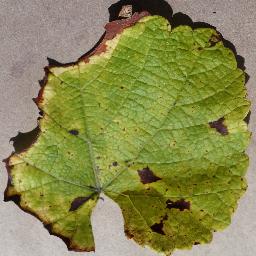
Label: Grape___Leaf_blight_(Isariopsis_Leaf_Spot)